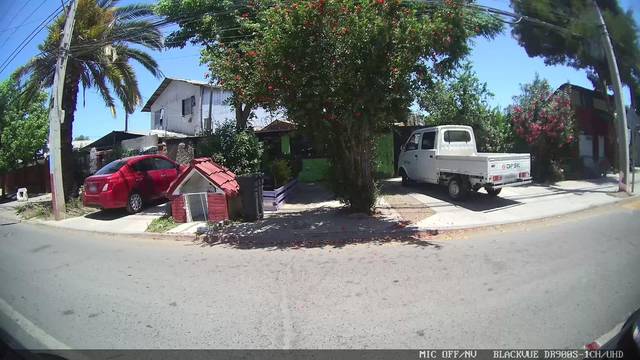
Region: Chile
Coordinates: -33.415, -70.73